Argentine Northwest

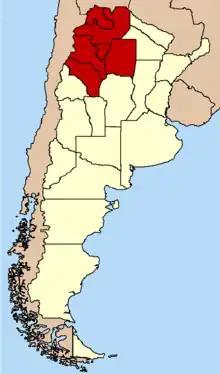
Southern Andean Yungas

The Argentine Northwest (NOA) is a geographic and historical region of Argentina comprising the provinces of Catamarca, Jujuy, La Rioja, Salta, Santiago del Estero and Tucumán. It borders Bolivia to the north, Chile to the west, the Northeast region to the east, the Center region to the south, and the Cuyo region to the southwest.